Youth on the Prow, and Pleasure at the Helm

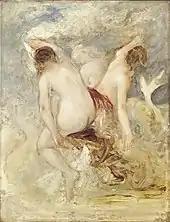
three nude women on a rock, with a sea serpent coiling around the rock.

The final version of "Youth and Pleasure" was painted between 1830 and 1832, but Etty had been contemplating a painting on the theme since 1818–19. In 1822 he had exhibited an early version at the British Institution titled "A Sketch from One of Gray's Odes (Youth on the Prow)"; in this version the group of figures on the prow is reversed, and the swimmers around the boat are absent. Another rough version of the painting also survives, similar to the 1832 version but again with the figures on the prow reversed. This version was exhibited at a retrospective of Etty's work at the Society of Arts in 1849; it is dated 1848 but this is likely to be a misprint of 1828, making it a preliminary study for the 1832 painting.